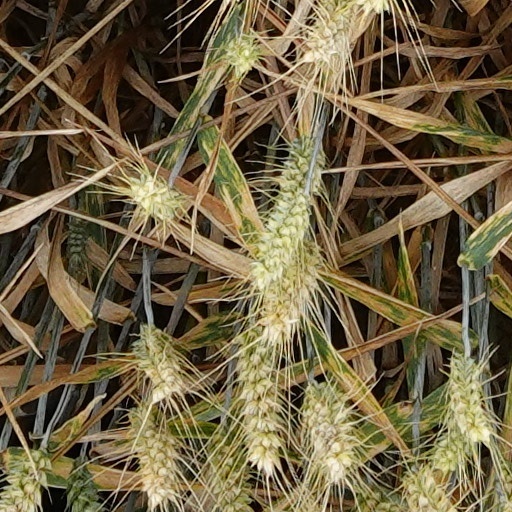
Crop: wheat